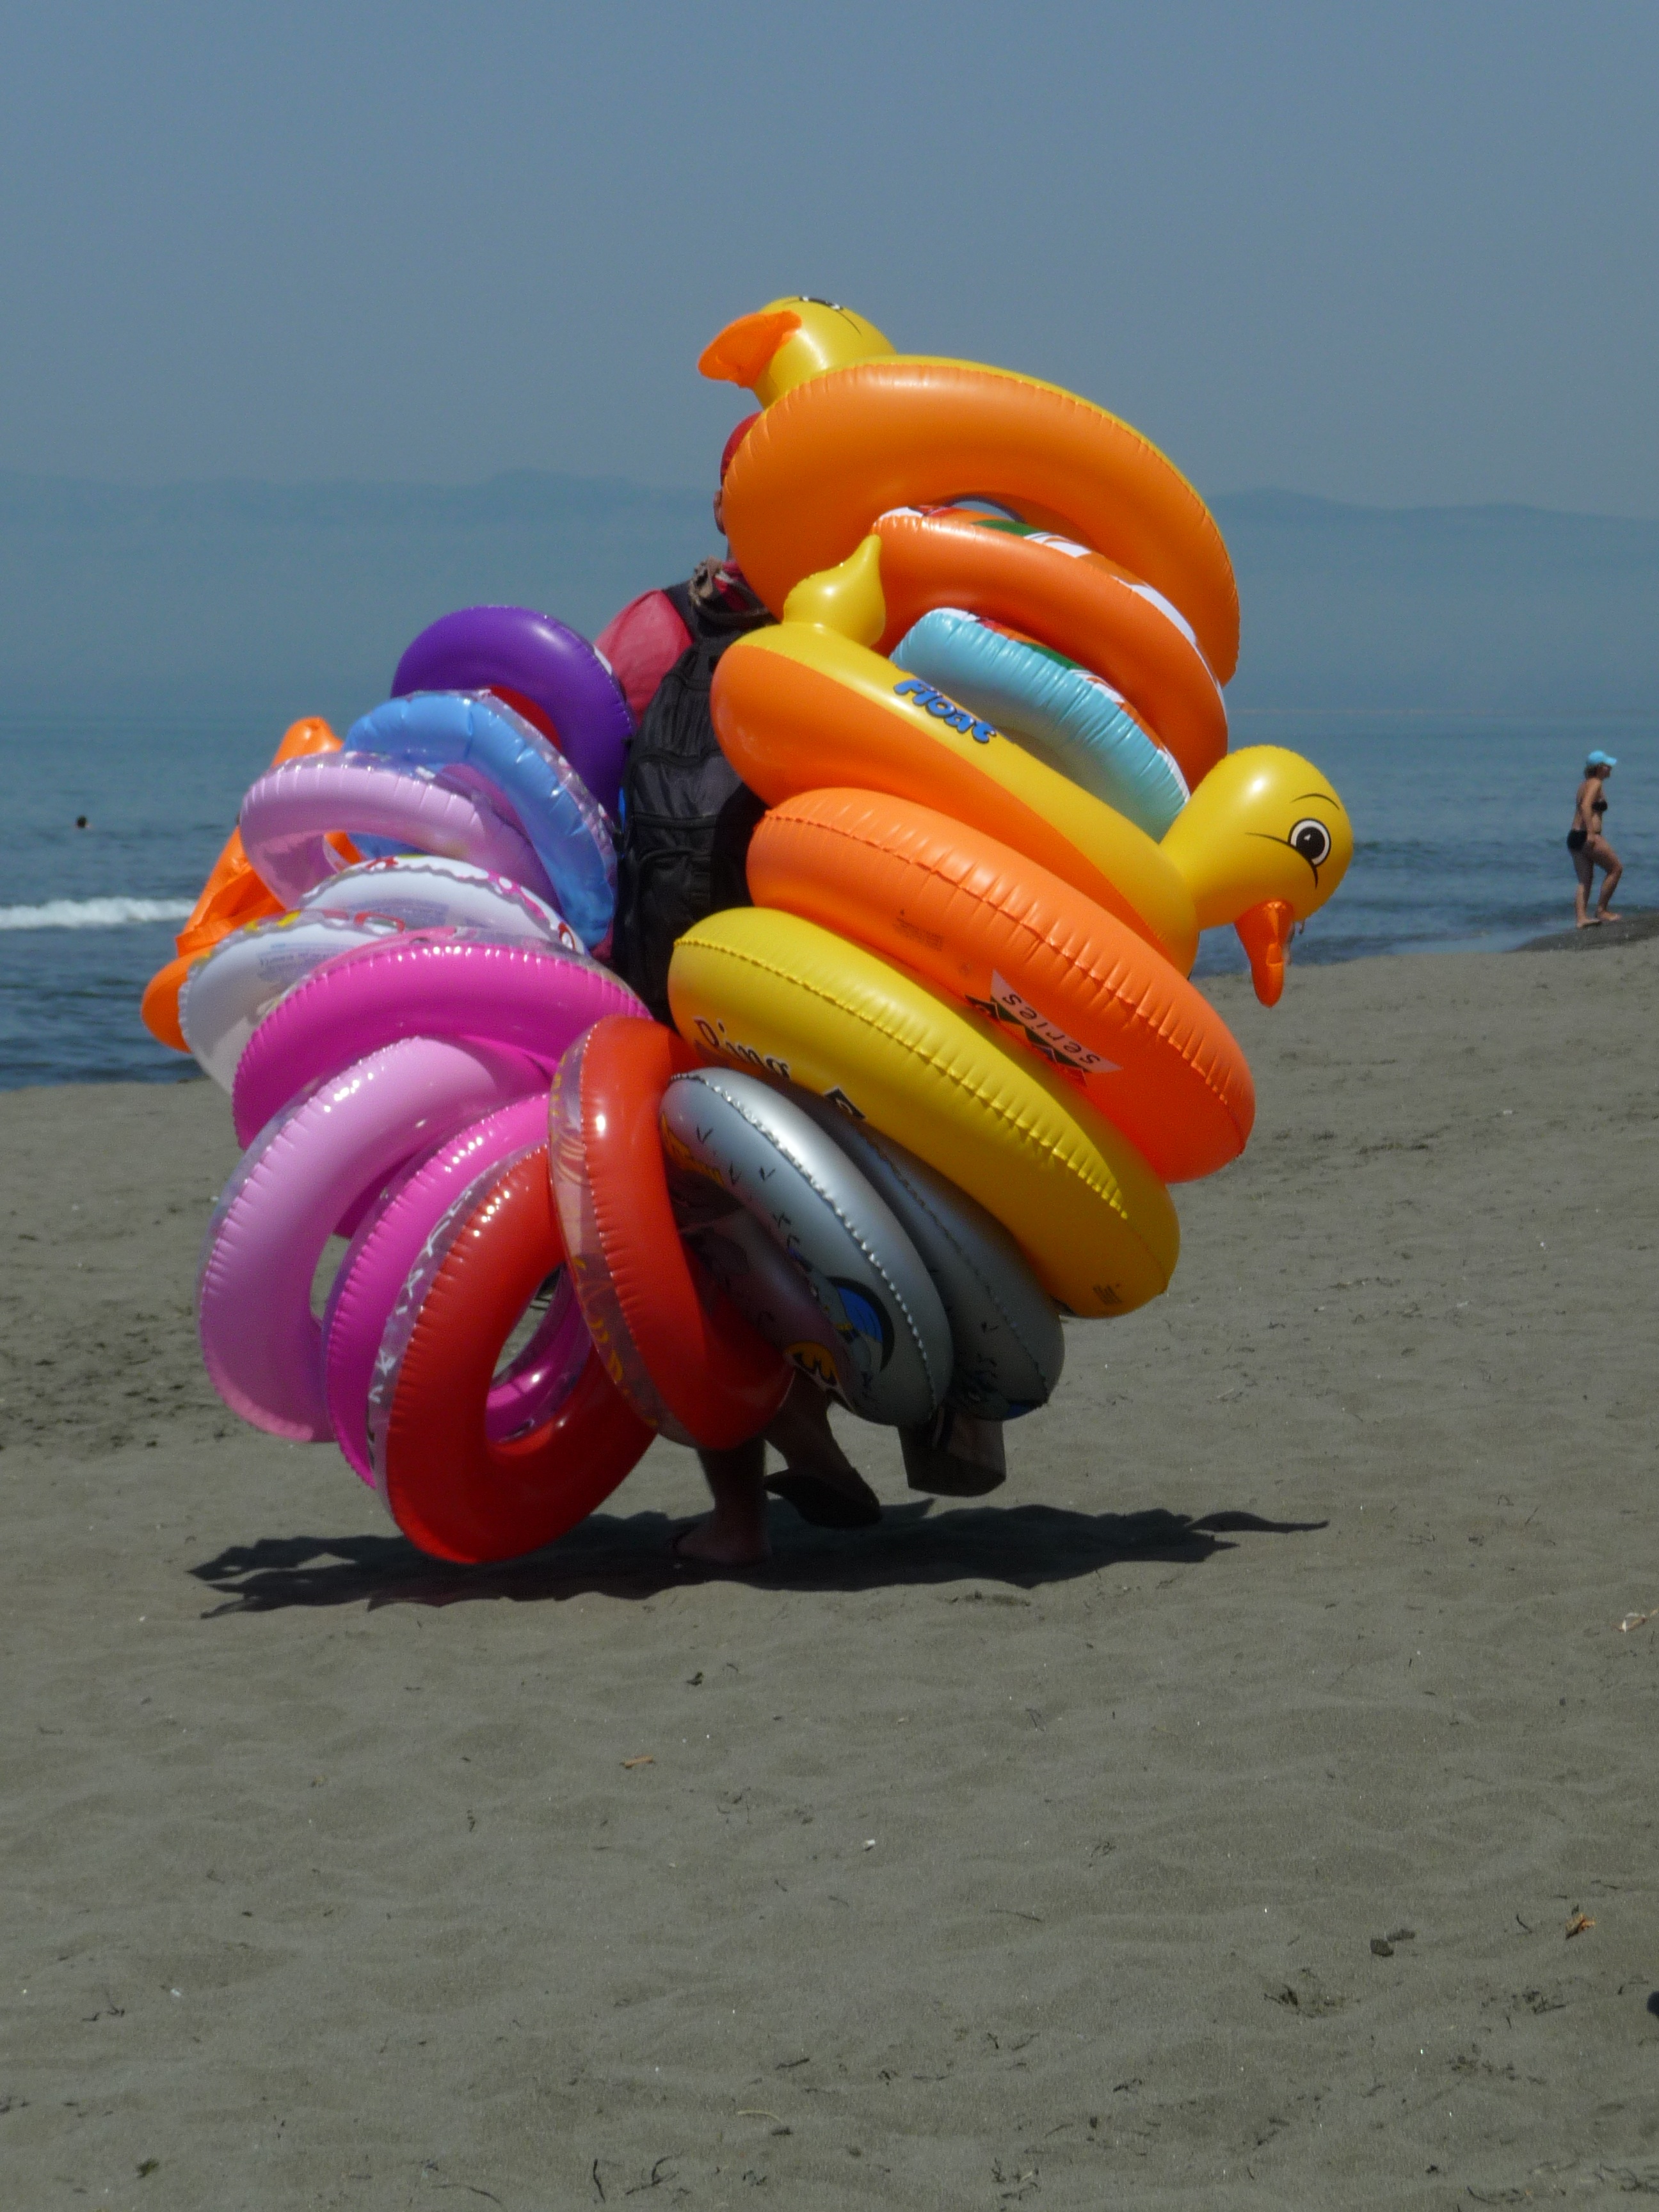
beach, balloon, color, yellow, toy, donut, seller, inflatable